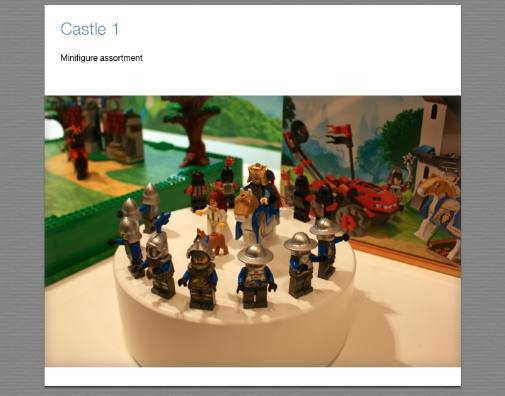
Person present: No